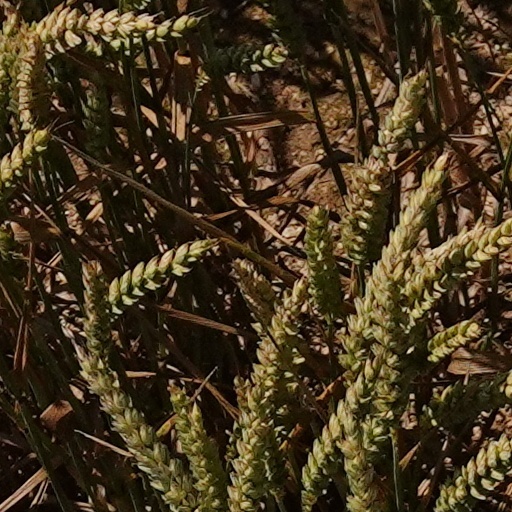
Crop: wheat